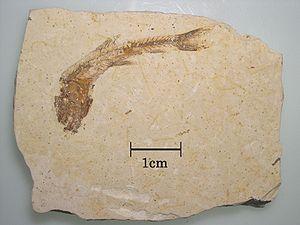
Dastilbe est un genre éteint de poissons osseux de l’ordre des Gonorynchiformes. Il vivait lors de l’Aptien et a été décrit par David Starr Jordan en 1910. Son espèce type est Dastilbe crandalli.